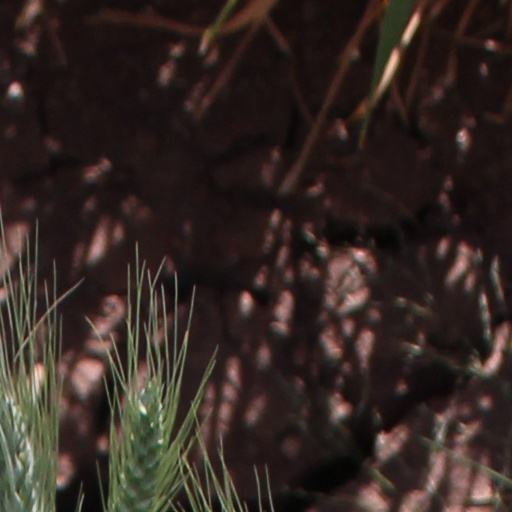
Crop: wheat